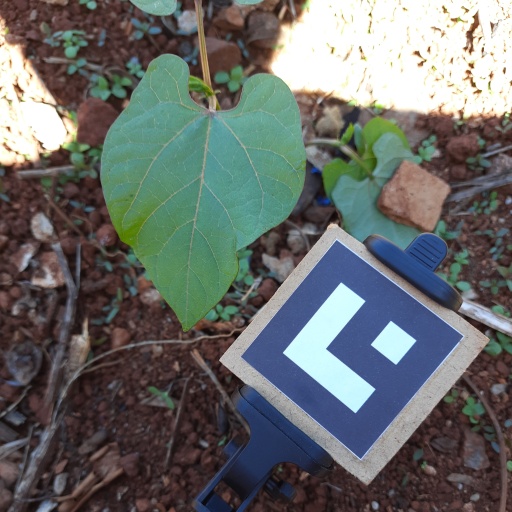
Observations: wavy surface, no eating holes, under shade